Farmers Business Network

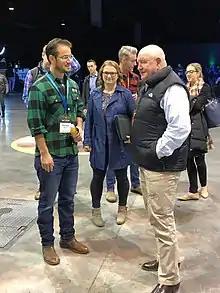
U.S. Secretary of Agriculture Sonny Perdue speaks with FBN Co-founder Charles Baron at the company's 2019 Farmer2Farmer event in Omaha, Nebraska.

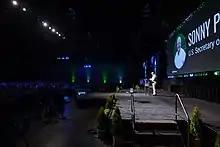
U.S. Secretary of Agriculture Sonny Perdue addresses Farmers Business Network's 2019 Farmer2Farmer Conference in Omaha, Nebraska.

The company introduced their first non-GMO corn and soybean seed offerings with F2F Genetics Network in August 2018. Some farmer members have reported saving thousands of dollars through the purchase of FBN seeds. Later in 2018, FBN announced a partnership with Amazon.